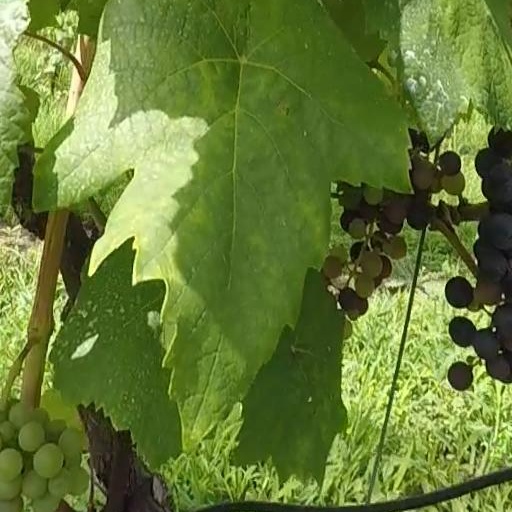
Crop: grape